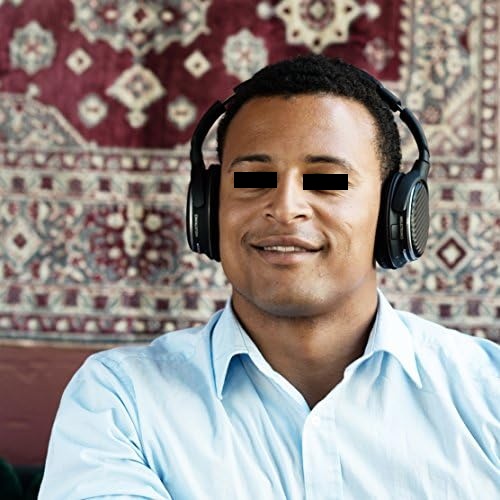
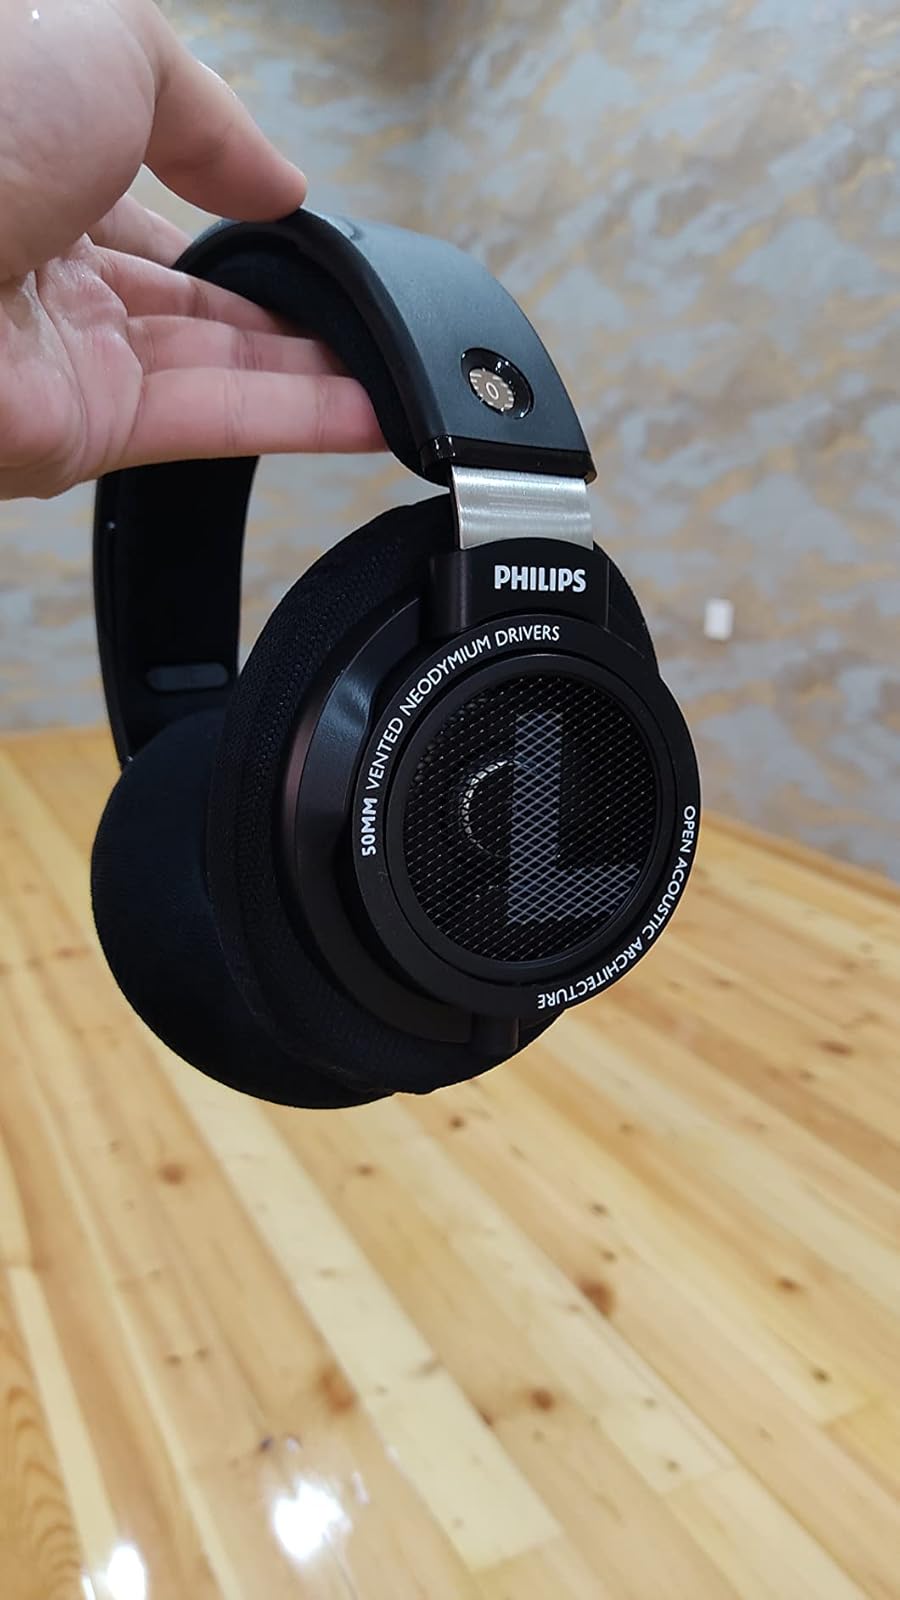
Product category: headphones
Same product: no